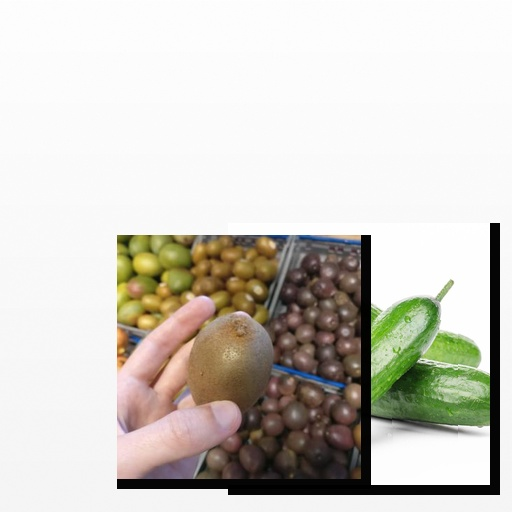
Food items: kiwi, cucumber